Kathy Brodsky

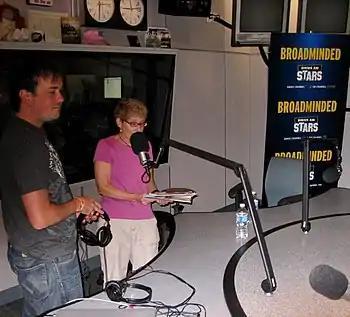
Kathy Brodsky preparing for a live SiriusXM Satellite Radio interview in Washington, D.C.

Brodsky has appeared on a number of radio shows and podcasts to read her books, as well as to discuss the process of writing and what inspires her. She was interviewed on Boston WEMF's "City Wide Blackout" radio program in October 2015, and Los Angeles KKGO FM's "Marie Hulett's Pet Place" radio program in August 2010.